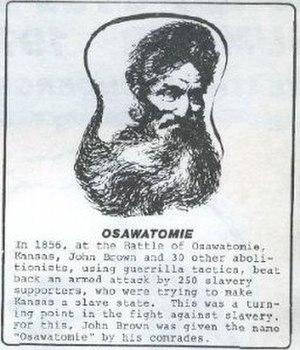
Article d'Osawatomie (n°2), le journal clandestin du Weather Underground, qui explique les raisons du titre et décrit la vie de John Brown.
Osawatomie est un journal publié de façon clandestine par le Weather Underground Organization, un groupe radical américain, de mars 1975 à juin-juillet 1976. Son nom est celui d'un village du Kansas où le militant blanc anti-esclavagiste John Brown mena une bataille en 1856. Brown était l'une des références de Malcolm X, qui luttait pour le Black Power et était lui-même une référence du Weather Underground, qui se disait anti-raciste et anti-impérialiste. En 1969, le Weatherman Mark Rudd avait déclaré, reprenant la célèbre citation de Che Guevara, que l'objectif du groupe était de créer « un, deux, dix John Brown.»